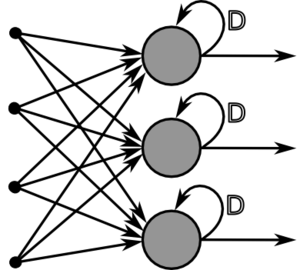
Réseau de neurones avec rétroaction
Comment réussir à échouer [ Ultrasolutions ] est un ouvrage du psychologue, psychothérapeute, psychanalyste jungien et sociologue Paul Watzlawick paru aux éditions Norton en 1986 et en français aux éditions du Seuil deux ans plus tard en 1988, dans une traduction française de Anne-Lise Hacker.
Un réseau de neurones artificiels, ou réseau neuronal artificiel, est un système dont la conception est à l'origine schématiquement inspirée du fonctionnement des neurones biologiques, et qui par la suite s'est rapproché des méthodes statistiques.